Haigh, West Yorkshire

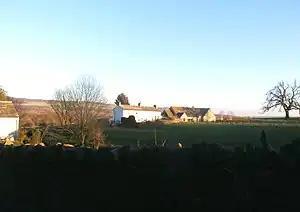
Some houses at Haigh

Haigh is a hamlet, north of Barnsley straddling the counties of South and West Yorkshire in England, off the M1 motorway. It is split between the Barnsley and Wakefield districts. Historically within the West Riding of Yorkshire, it grew as a pit village and had its own colliery until 1968. Thereafter, Woolley Colliery became the main source of employment until its closure in 1987. Haigh is historically part of the Staincross Wapentake and Barnsley area.